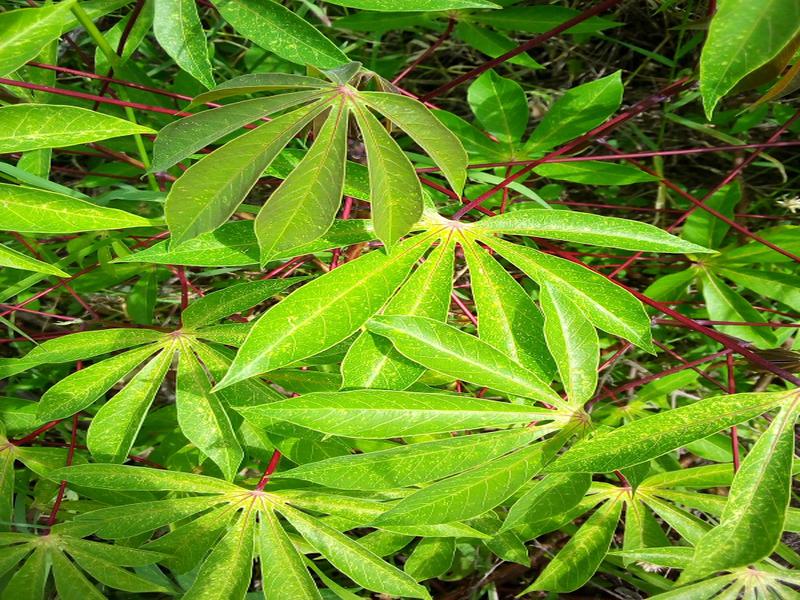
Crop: cassava
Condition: healthy